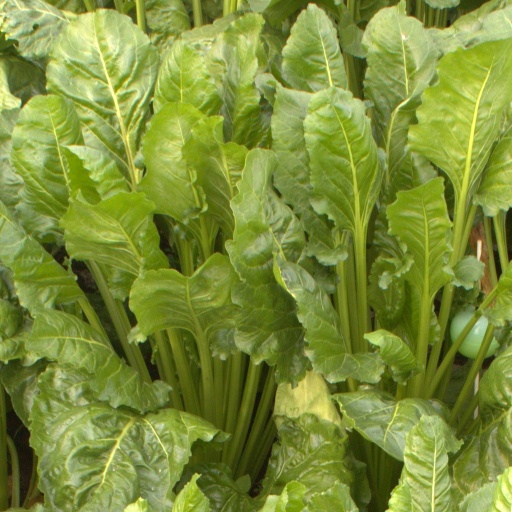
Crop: sugar beet